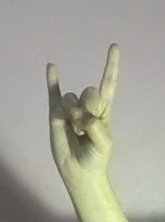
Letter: la